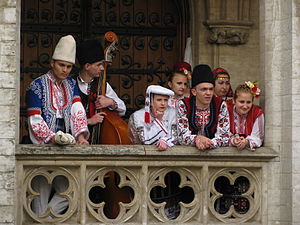
Bulgarien / Kultur
Bulgarske folkedansere og musikere i traditionel udklædning.
Bulgarien, officielt Republikken Bulgarien, er et land i det sydøstlige Europa. Det grænser op til Rumænien i nord, Serbien og Makedonien i vest, Grækenland og Tyrkiet i syd og Sortehavet i øst. Bulgarien er 110.994 km² stort og dermed Europas 16.-største land.